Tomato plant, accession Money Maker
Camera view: tilt-top (135 deg); turntable rotation: 210 degrees
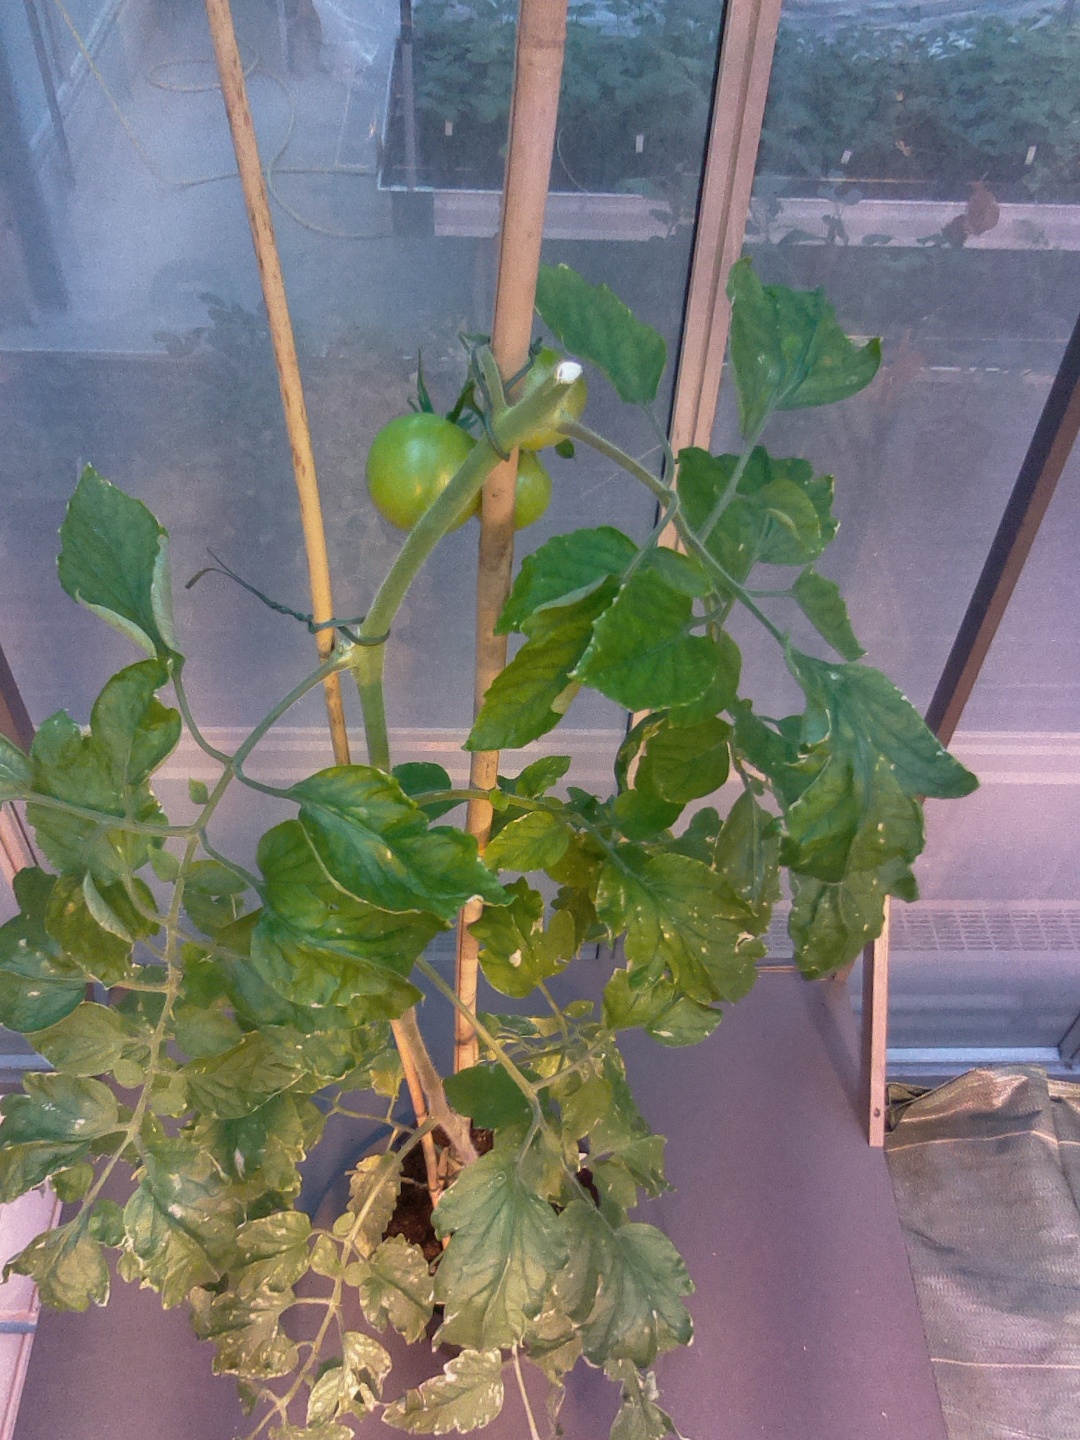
BBCH growth stage 76: 60%-70% of final fruit size